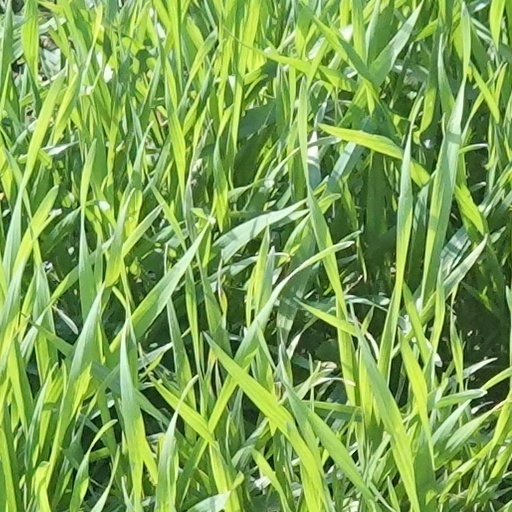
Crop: wheat